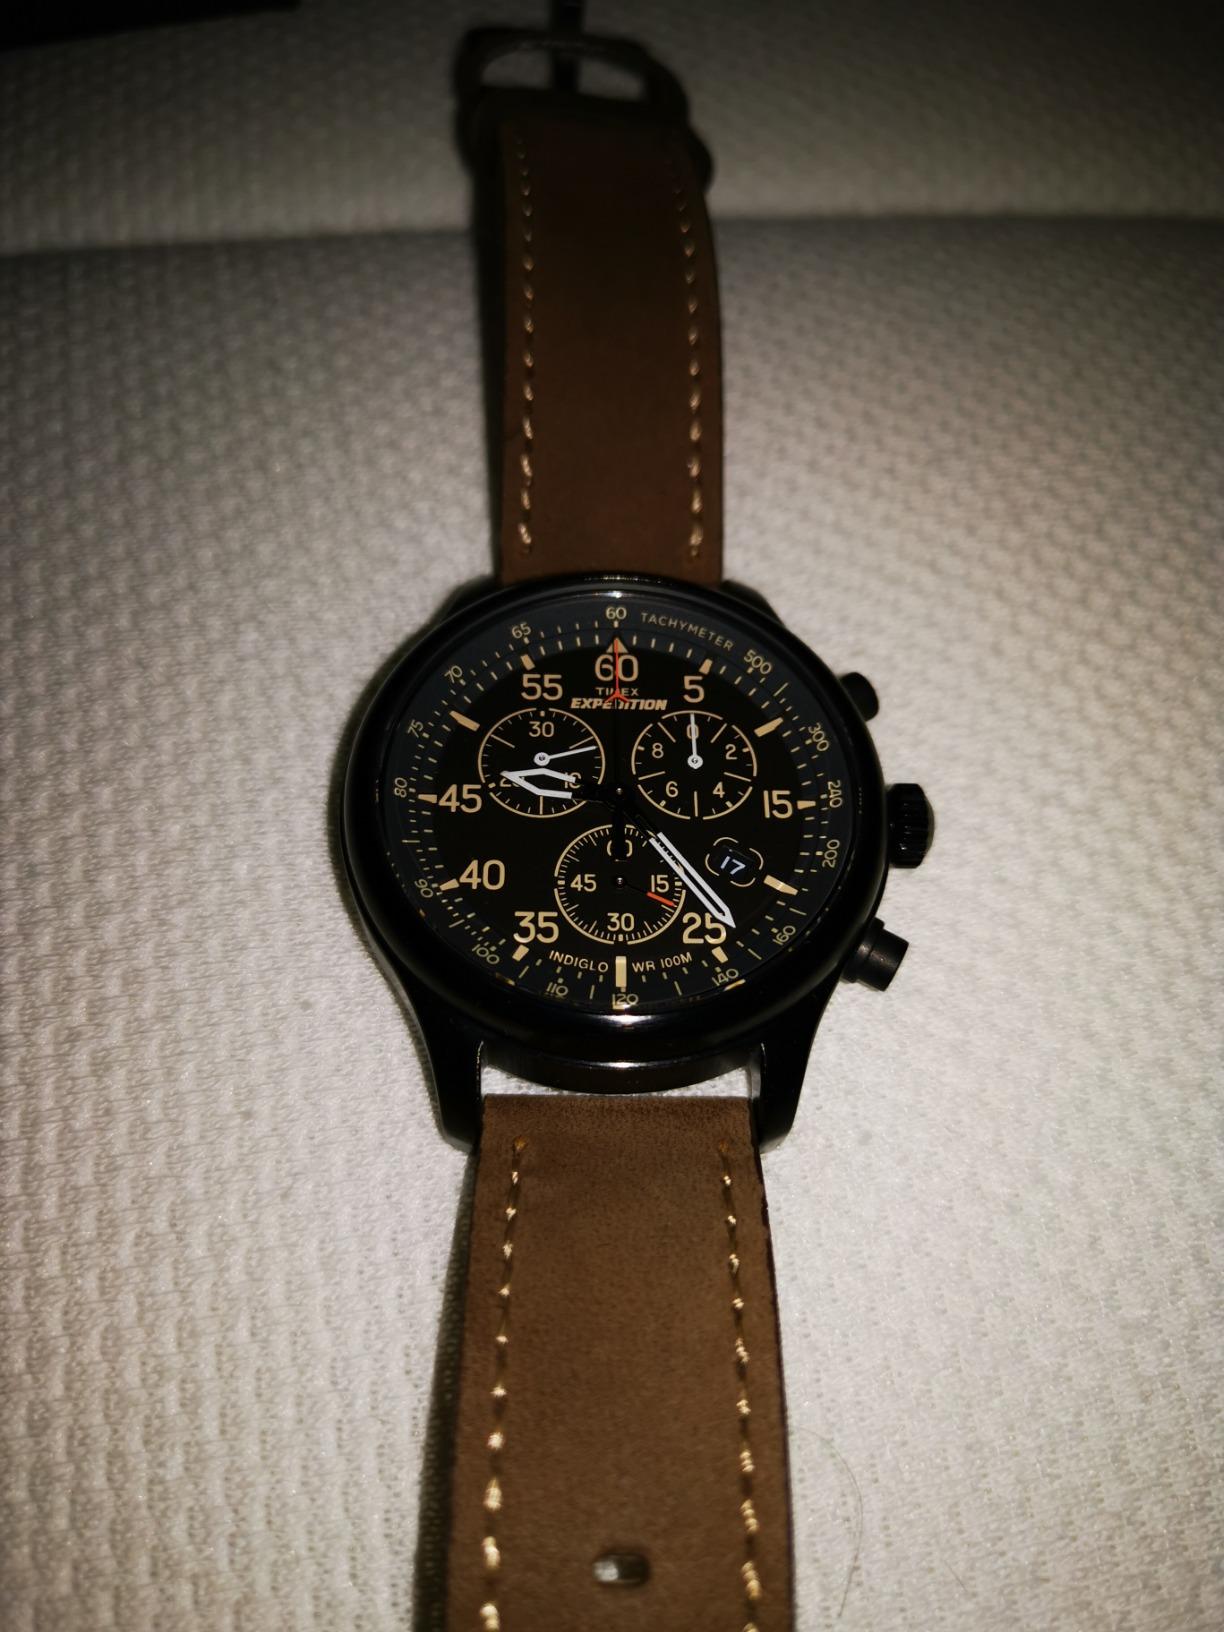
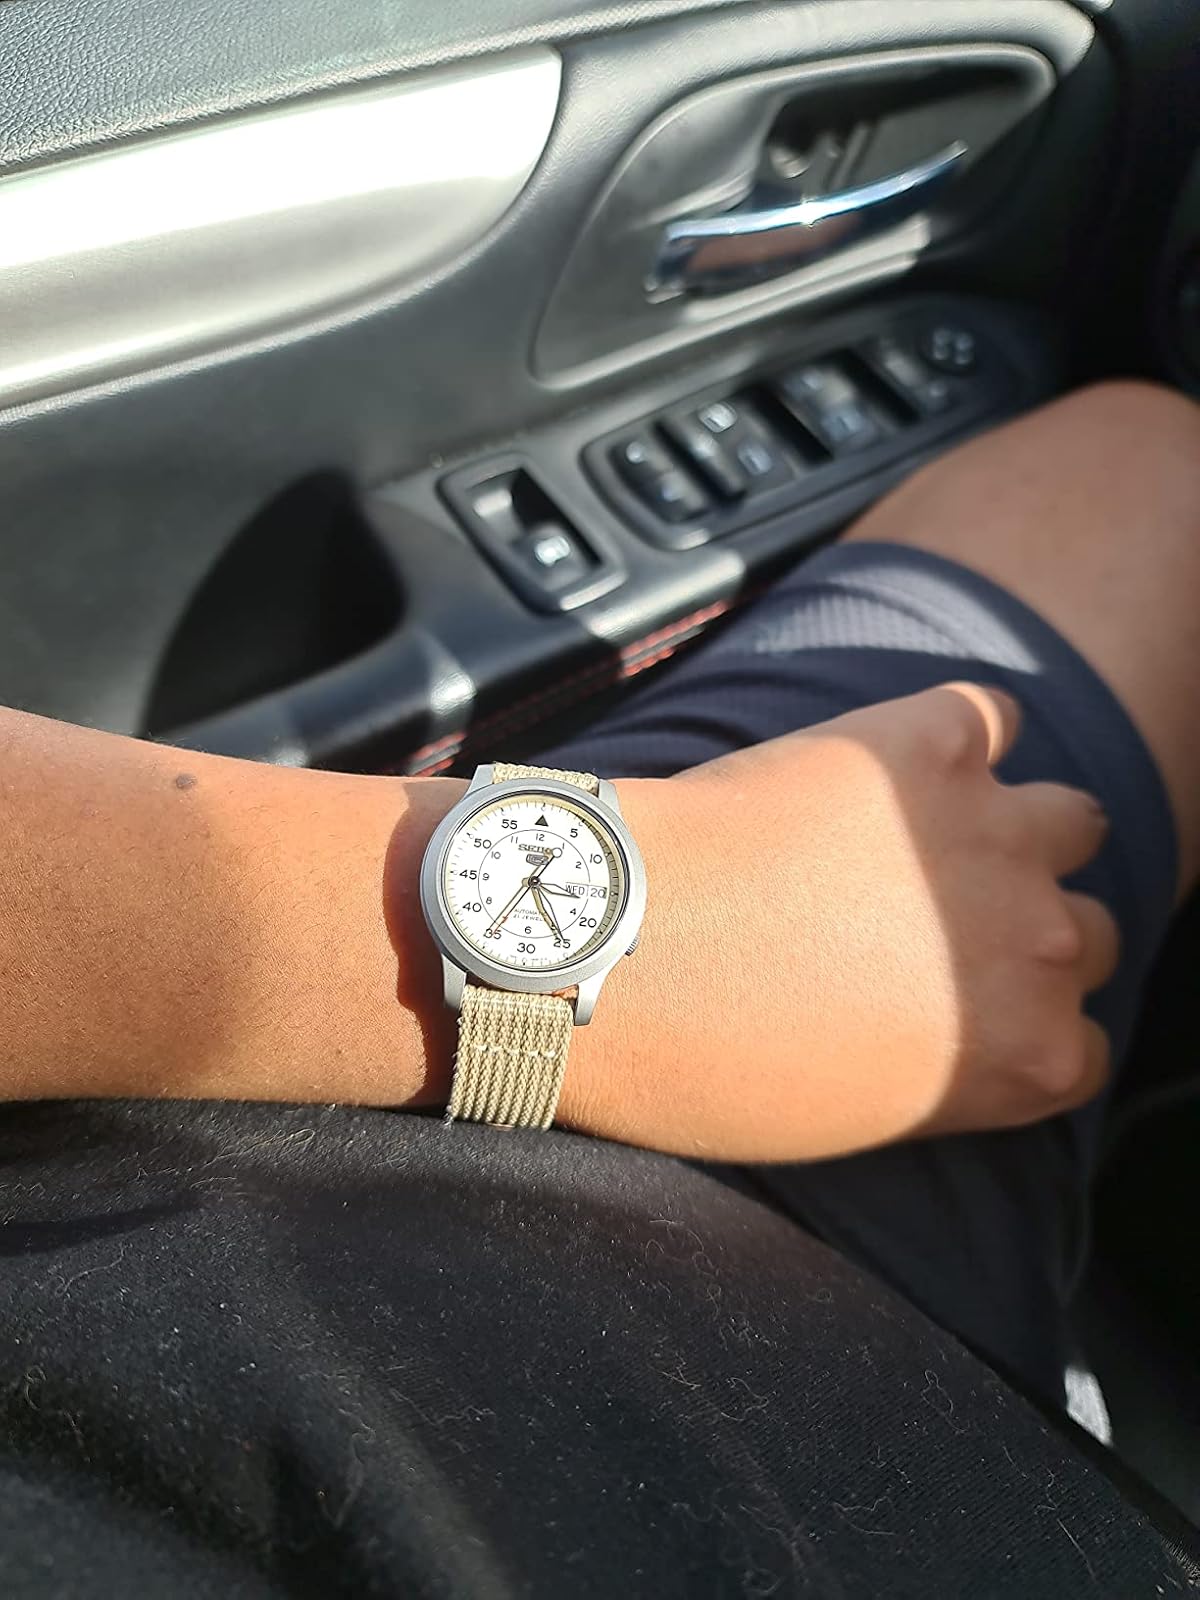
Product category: accessories_watch
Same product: no